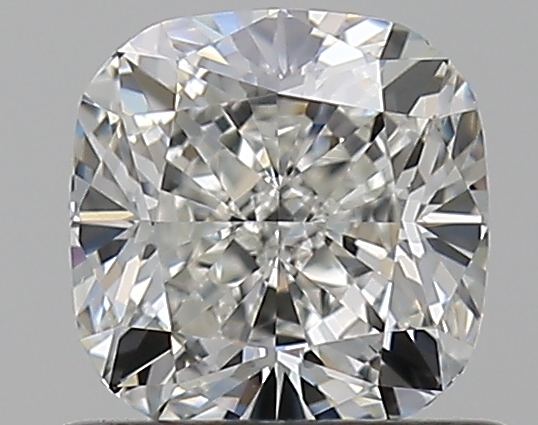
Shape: cushion
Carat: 0.75
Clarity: VS1
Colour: H
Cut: EX
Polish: EX
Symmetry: VG
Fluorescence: N
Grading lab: GIA
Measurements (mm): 5.15 x 5.07 x 3.43